Fred Onyedinma

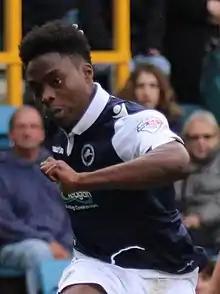
Onyedinma in 2015

Wilfred Oluwafemi Onyedinma (born 24 November 1996) is a Nigerian professional footballer who plays for EFL League One side Wycombe Wanderers in his fourth spell with the club. A versatile player, he can be deployed as a wing-back, defensive midfielder, wide midfielder or winger.